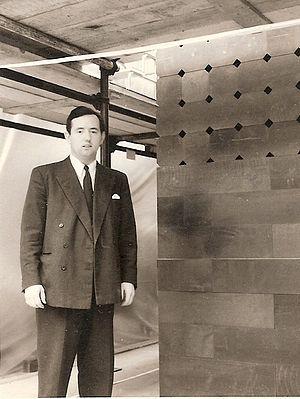
Le physicien nucléaire belge Guy Tavernier devant la première Pile Exponentielle Belge uranium-graphite qu’il construisit et dans laquelle il réalisa la première réaction nucléaire en chaîne belge le 1 mars 1954 à Bruxelles.
Guy Tavernier, physicien nucléaire belge qui fit plusieurs découvertes en physique atomique et physique des particules et fut le père du nucléaire belge et en partie international.